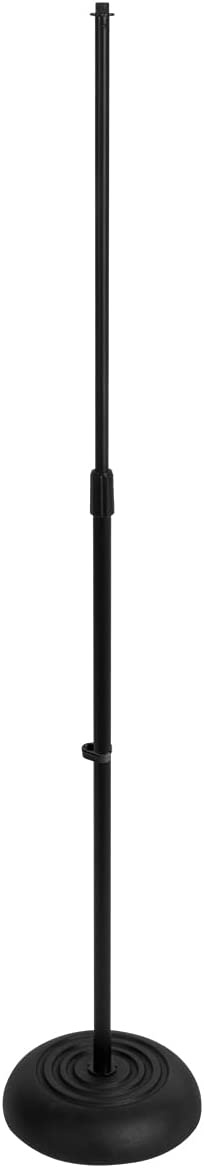
On-Stage Round-Base Mic Stand - MS7201B
An industry standard, The MS7201 is one of the most popular microphone stands ever made. This classic design has several added features available only from On-Stage, including the 7 lb. sand-cast base which is sturdy enough for road abuse yet light enough to carry. The MS7201 also features a die-cast zinc clutch and.625" - 27 solid threaded upper shaft. Historically popular mic stand due to its unobtrusive profile and exceptional stability 7 lb 10" metal base delivers stability while maintaining portability Rubber feet increase grip to prevent skids and keep gear safely in places Heavy-duty clutch reliably adjusts height 33"–60" for use in a wide range of applications Specifications Height: 33"-60" Base Vertical Height: 10" Base Weight: 7 lbs. Upper Threading: .625"-27" Color: Black
Brand: On-Stage
Category: Electronics > Audio > Audio Accessories > Microphone Stands